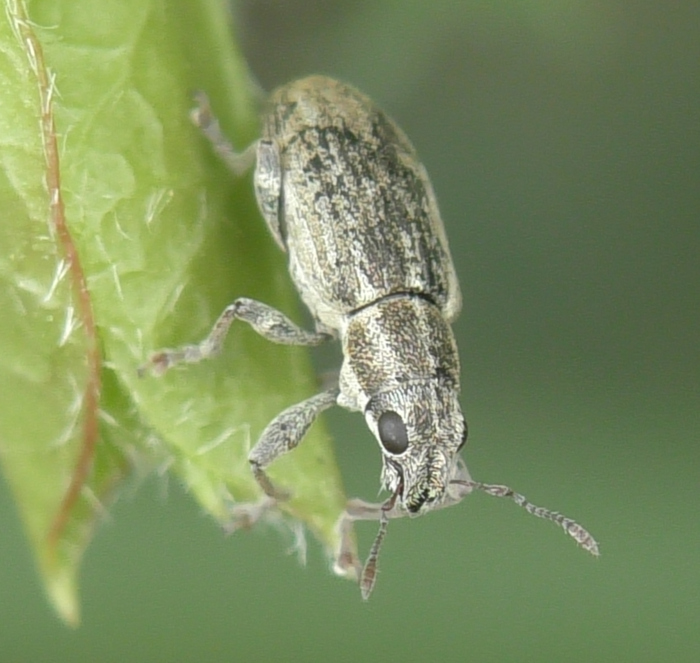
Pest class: pea_leaf_weevil